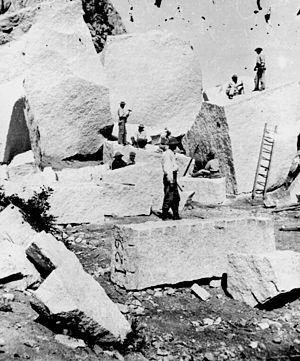
Le temple de Salt Lake est le bâtiment central de Temple Square à Salt Lake City, dans l'Utah. Il est le plus grand et le plus connu des temples de l’Église de Jésus-Christ des saints des derniers jours. Il est le sixième temple construit par l'église et le quatrième temple en fonction construit depuis l’exode des pionniers mormons de Nauvoo vers la vallée du Grand Lac Salé.